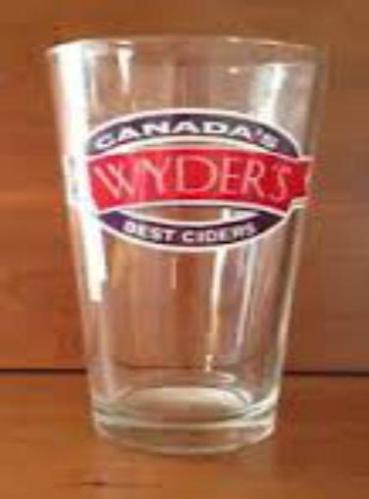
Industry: Food